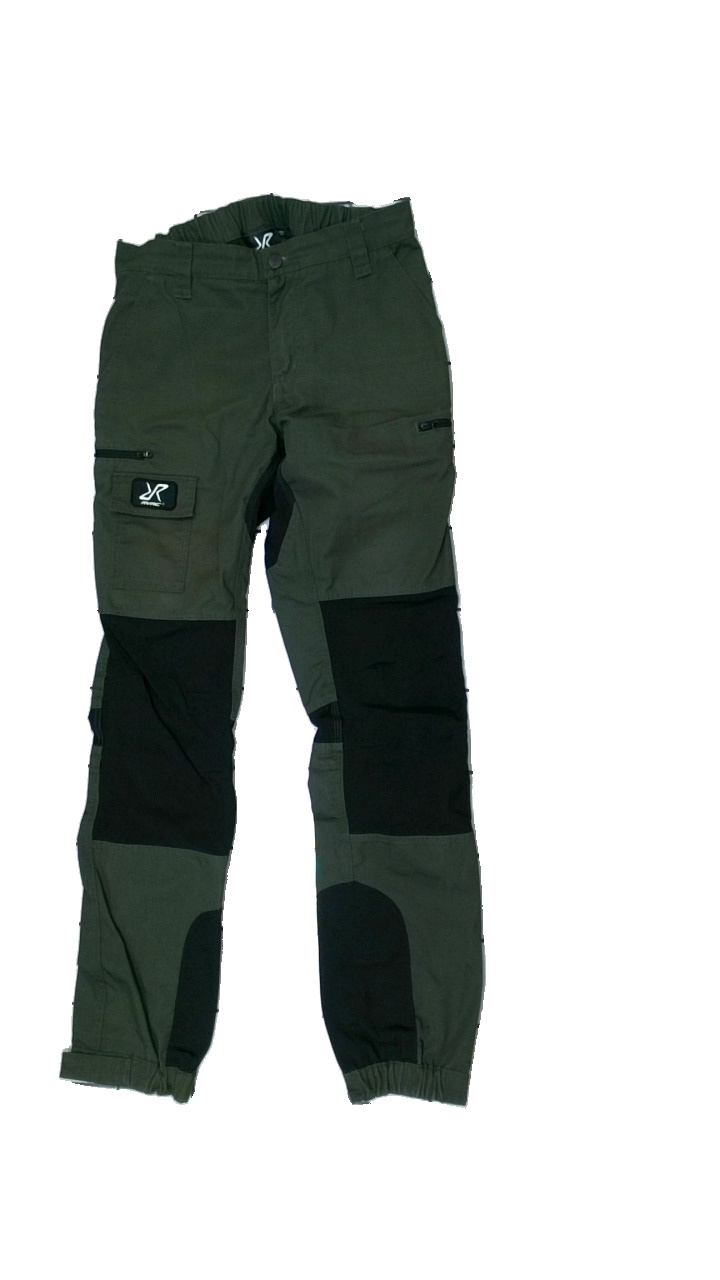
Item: Trousers (Ladies)
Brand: Revolution Race
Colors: Green, Black
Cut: Regular
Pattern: Logo print
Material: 75% Polyester 25% Cotton
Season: All
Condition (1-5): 5
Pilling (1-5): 5
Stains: Minor
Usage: Reuse
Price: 150-250